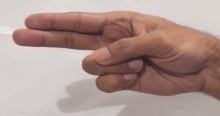
ASL sign: H